Northern line (Sri Lanka)

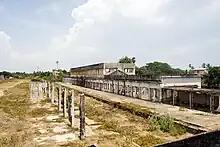
The remains of Jaffna station after the war

The line's fortunes waned when the civil war started in 1983 - the government increased the number of soldiers stationed in the north, many of whom used the line to return to their homes in the south. Thus the "Yarl Devi" service became a target for Tamil militants as it passed through areas they controlled. It was blown up by Tamil Eelam Liberation Organization cadres near Murikandy, Mullaitivu District on the night of 19 January 1985, killing 34 people including 22 soldiers and destroying the tracks. The service was attacked again on 25 March 1986 between Puliyankulam and Vavuniya. The railway tracks were relaid by the Indian Peace Keeping Force and in August 1987 the Jaffna-Colombo rail services resumed. However, the deteriorating security meant that only a few people used the service. After the IPKF withdrew from Sri Lanka in 1990 the Liberation Tigers of Tamil Eelam took over most of the territory the IPKF had controlled, including Jaffna. In the middle of 1990 the truce between the LTTE and Sri Lankan government broke down and full-scale war erupted. Intense fighting took place in and around Jaffna as the Sri Lankan military tried to regain control of the area. Hundreds of civilians fleeing the fighting took refuge in Jaffna Railway Station. The station was bombed by the Sri Lanka Air Force (SLAF) on 9 August 1990, damaging 6 train carriages and killing eight people nearby. The station was bombed to a shell by the SLAF. On 13 June 1990 the Yarl Devi service rolled into Jaffna but it could not return to Colombo as the railway track had been destroyed (it would be the last rail service into Jaffna). The station was bombed again on 16 August 1990. In the next few years the entire track between Kankesanthurai and Vavuniya and abandoned railway coaches were removed by the Sri Lankan military and Tamil rebels for use as bunkers.